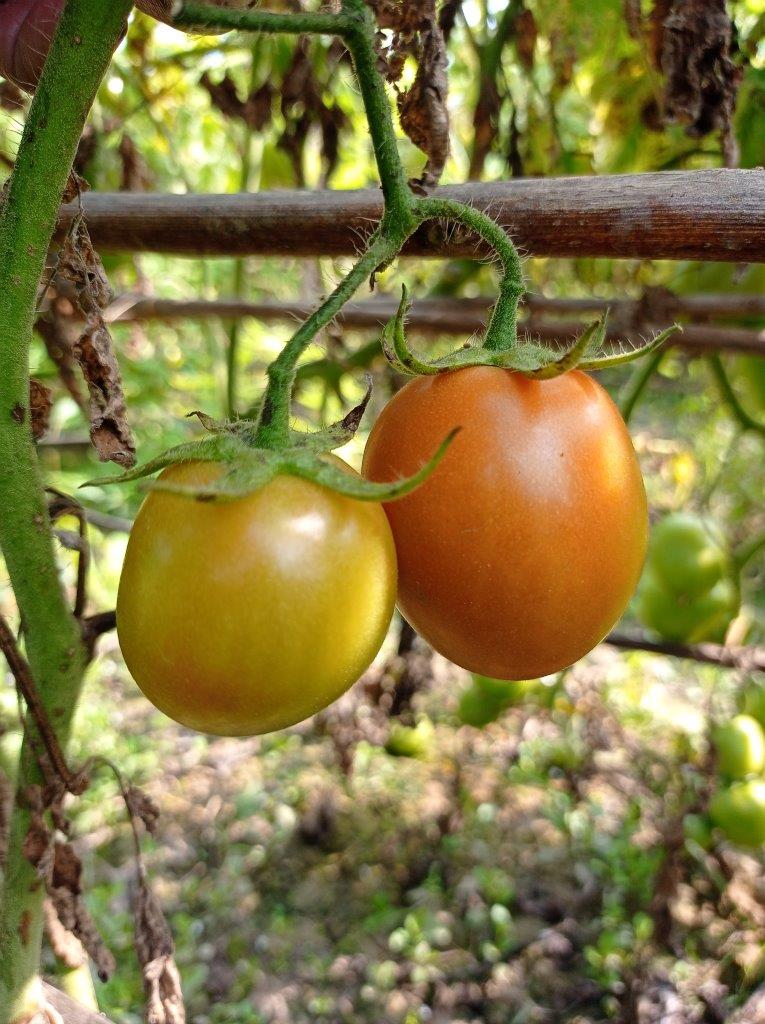
Maturity: Mature